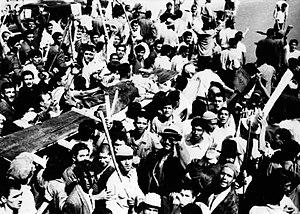
Mohammad Mossadegh, né le 16 juin 1882 à Téhéran et mort le 5 mars 1967 à Ahmadabad, est un homme d'État iranien. Il est le cofondateur du Front national iranien et Premier ministre par deux fois, de 1951 à 1952, puis de 1952 à 1953, date du renversement de son gouvernement par un coup d'État.